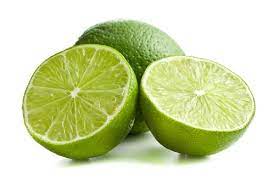
Waaw nataal bii mu ngi nekk limoŋ. Benn doomu limoŋ ak beneen doomu limoŋ boo xam ne dañu ko xar ci digg bi ñaari xar ak benn doomu limoŋ boo xam ne kenn xaru ko. Limoŋ yu wert lañu.